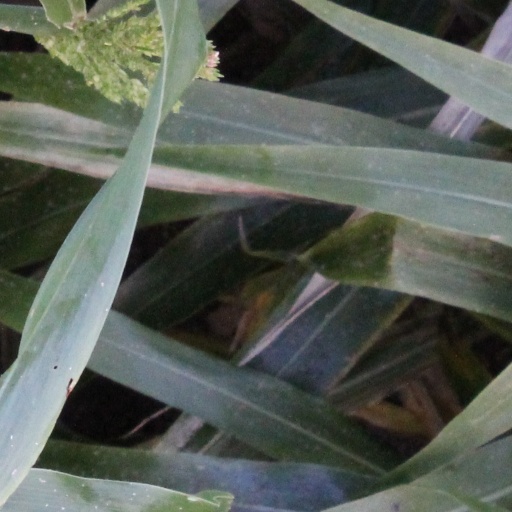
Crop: sorghum